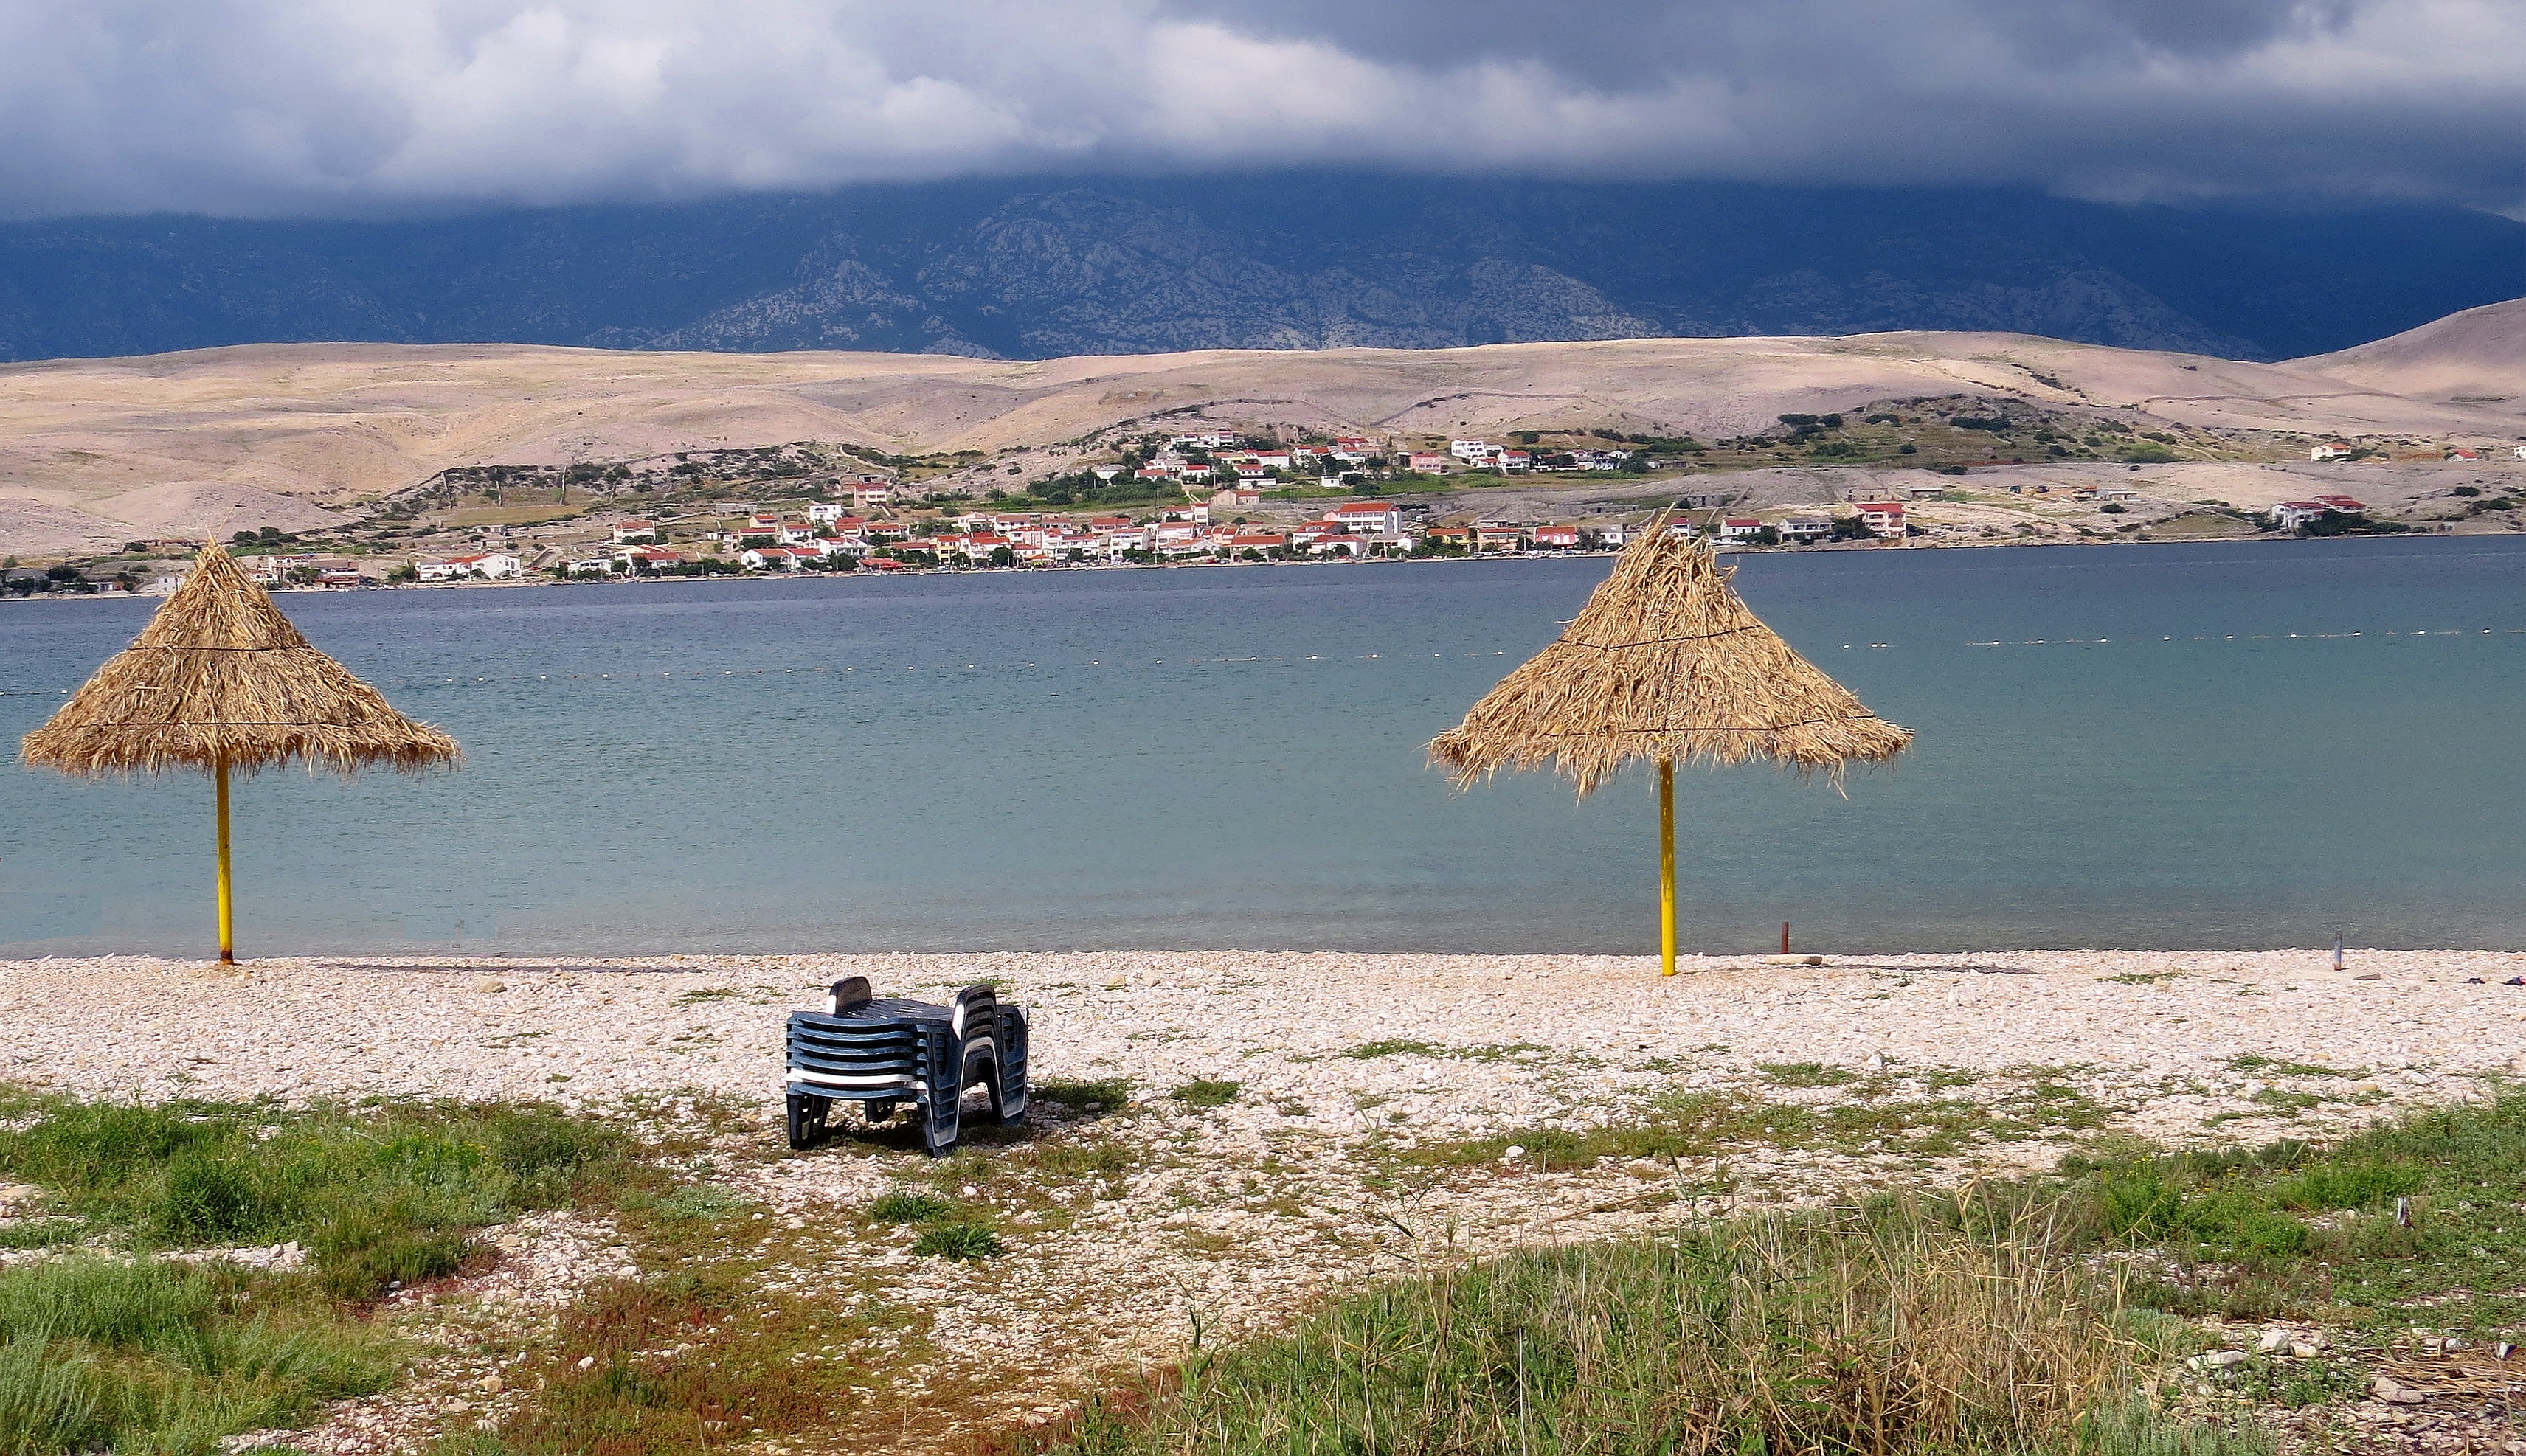
beach, landscape, sea, coast, water, nature, ocean, wilderness, mountain, shore, lake, view, vacation, cove, holiday, bay, island, blue, reservoir, seashore, body of water, clouds, croatia, colors, holidays, mountains, umbrellas, loch, the stones, rural area, the coast, pag, st john the baptist, memories holidays, the spirit of